Describe the emotion expressed in this image:  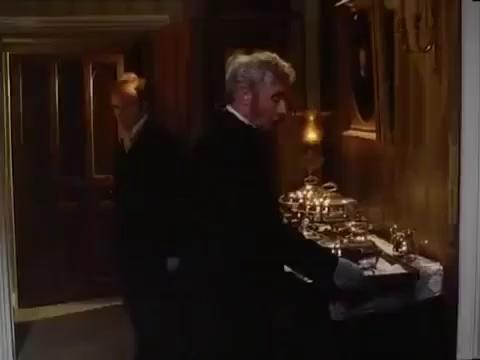
This person displays Pain, valence and arousal with low intensity.